The Gambler (1974 film)

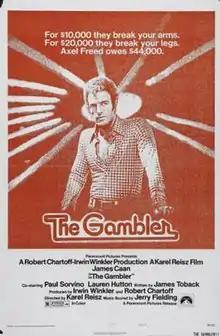
Theatrical release poster

The Gambler is a 1974 American crime drama film written by James Toback and directed by Karel Reisz. It stars James Caan, Paul Sorvino, and Lauren Hutton.